Central Subway (San Francisco)

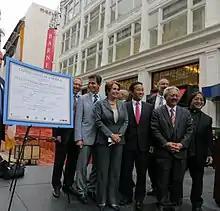
Rep. Nancy Pelosi, Mayor Ed Lee, and other dignitaries next to a poster-sized reproduction of the FTA Grant near Union Square (May 11, 2013)

In 2000, the estimated cost of the Central Subway project was $530 million. By 2001, the cost had risen to $647 million and completion was projected for 2009. When construction began in 2012, the cost had reached $1.6 billion. When the main contract for Central Subway construction was awarded in May 2013 to the lowest bidder, Tutor Perini, the $840 million contract was up to $120 million over the budgeted amount, which took up nearly two-thirds of the entire project's contingency.